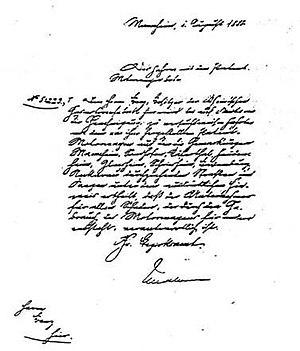
Carl Benz, né le 25 novembre 1844 à Mühlburg, quartier de Karlsruhe et mort le 4 avril 1929 à Ladenburg, est un inventeur allemand, pionnier de l'automobile, et fondateur de Benz & Cⁱᵉ qui devint Mercedes-Benz en 1926, après la fusion avec Daimler-Motoren-Gesellschaft.
Le permis de conduire est un droit administratif donnant autorisation de conduire certains véhicules motorisés tels que automobile, motocyclette, cyclomoteur, camion ou autobus, dans un ensemble de pays. La délivrance du permis de conduire peut être soumise selon les cas et les lois locales à un test d'aptitude à la conduite de niveau de difficulté variable ainsi qu'à des exigences d'âge minimal. Il peut se terminer avec certaines infractions, après une période de temps échue ou à un certain âge. En cas d'accident l'absence de permis du conducteur impliqué entraîne l'annulation de l'assurance et les coûts — dommages matériels propres, dommage corporels propres et dommages matériels et corporels aux tiers — à la charge de l'individu responsable peuvent s'élever à un million d'euros et endetter le contrevenant à vie, notamment en France. Des sanctions pénales sont également prévues.